North Carolina General Assembly of 2011–12

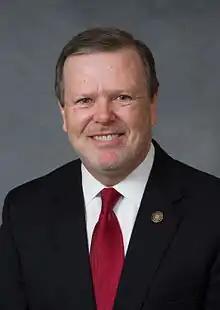
President Pro Tem, Phil Berger, Rep.

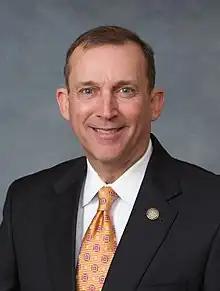
Majority Leader Harry Brown

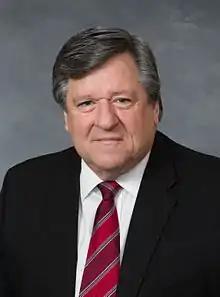
Minority Leader Martin Nesbitt, Dem.

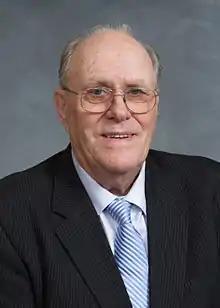
Majority Whip Jerry W. Tillman

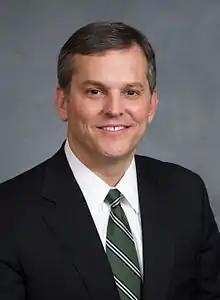
Minority Whip Josh Stein

The following table lists the Senators, their party, city of residence, and the district and counties they represented: